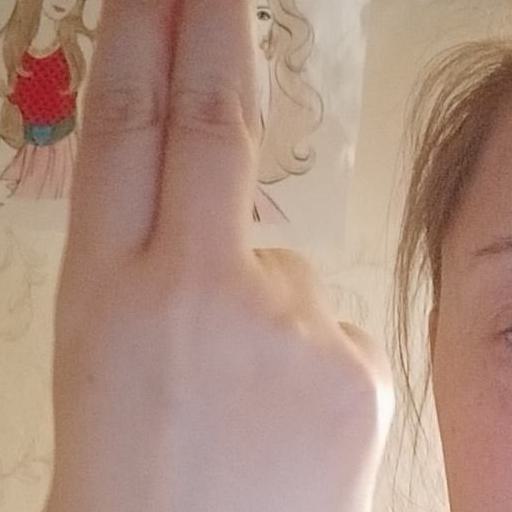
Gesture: two_up_inverted